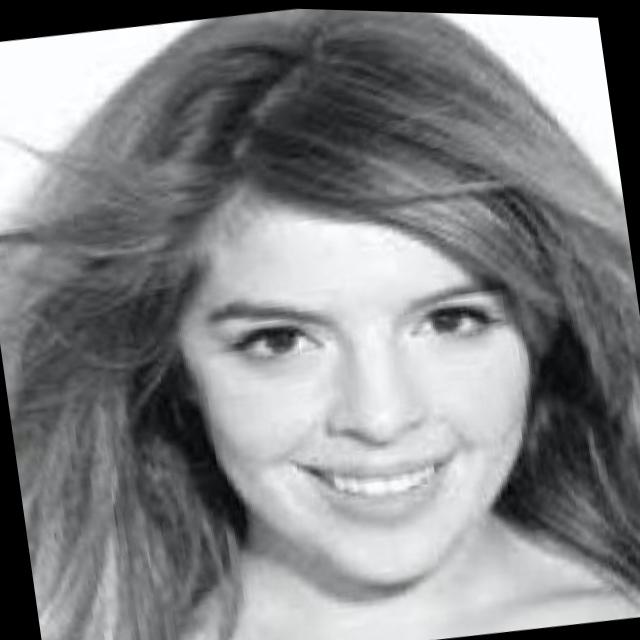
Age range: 21-44